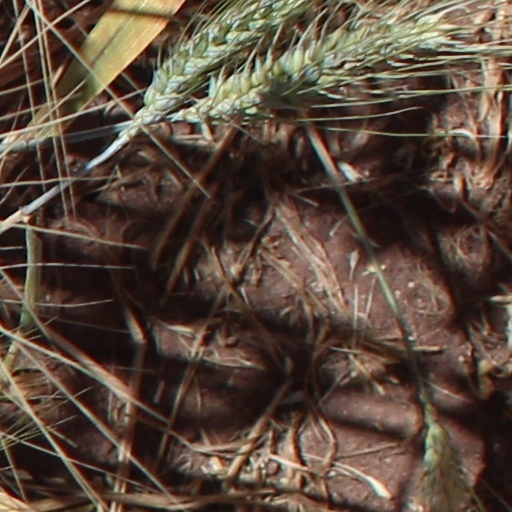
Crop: wheat